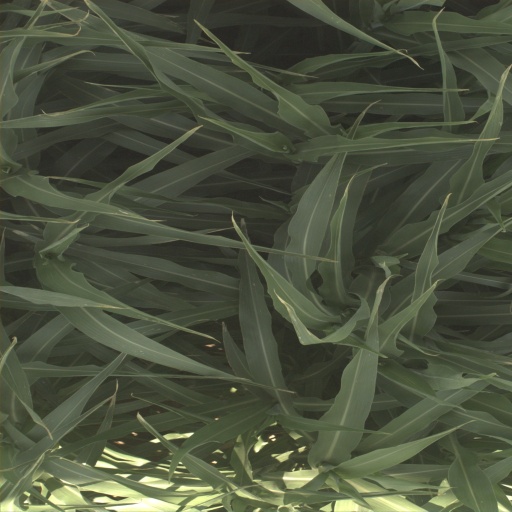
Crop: sorghum